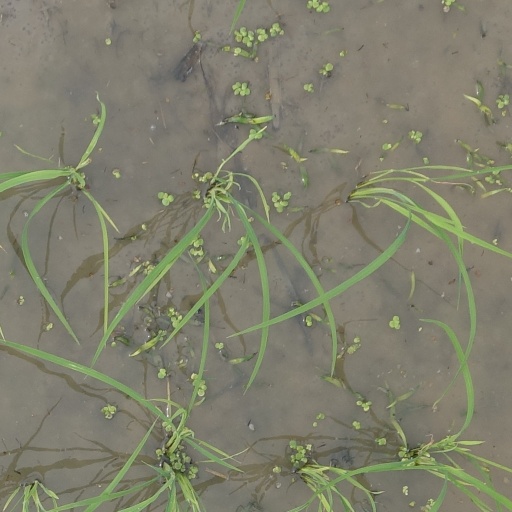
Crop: rice